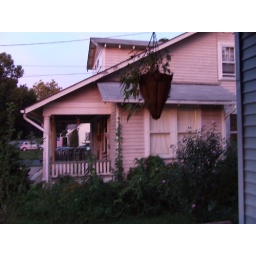
The sky tonight was pink, making the neighbor's house look pink, as well. It's a light beige in normal light.